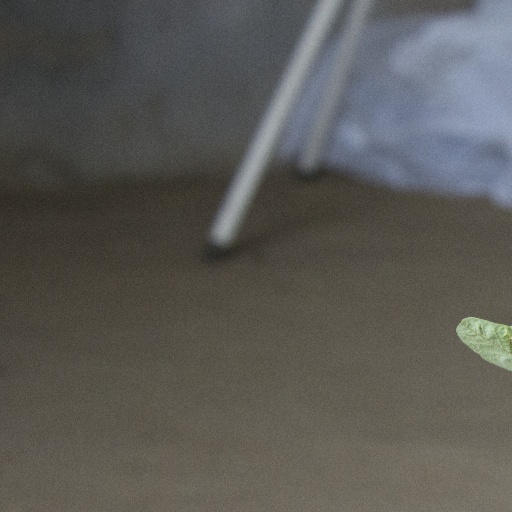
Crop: soybean